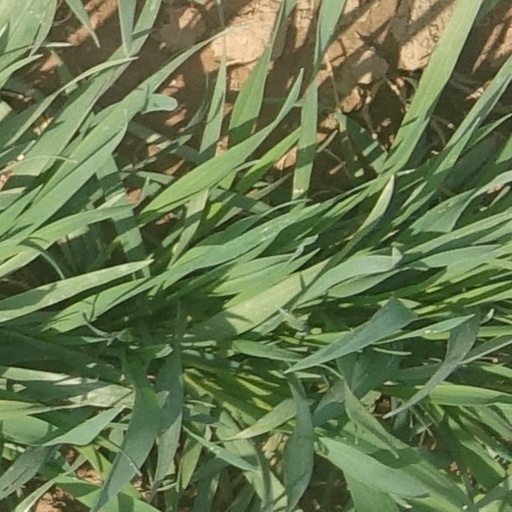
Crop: wheat